IDEF4

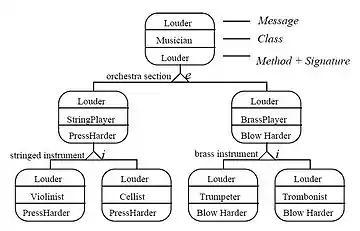
Example of the IDEF4: A Behavior Diagram for methods implementing Louder.

IDEF4, or "Integrated DEFinition for Object-Oriented Design", is an object-oriented design modeling language for the design of component-based client/server systems. It has been designed to support smooth transition from the application domain and requirements analysis models to the design and to actual source code generation. It specifies design objects with sufficient detail to enable source code generation.